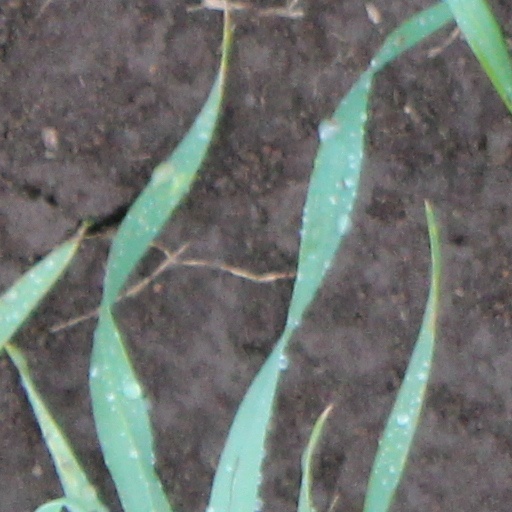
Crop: wheat